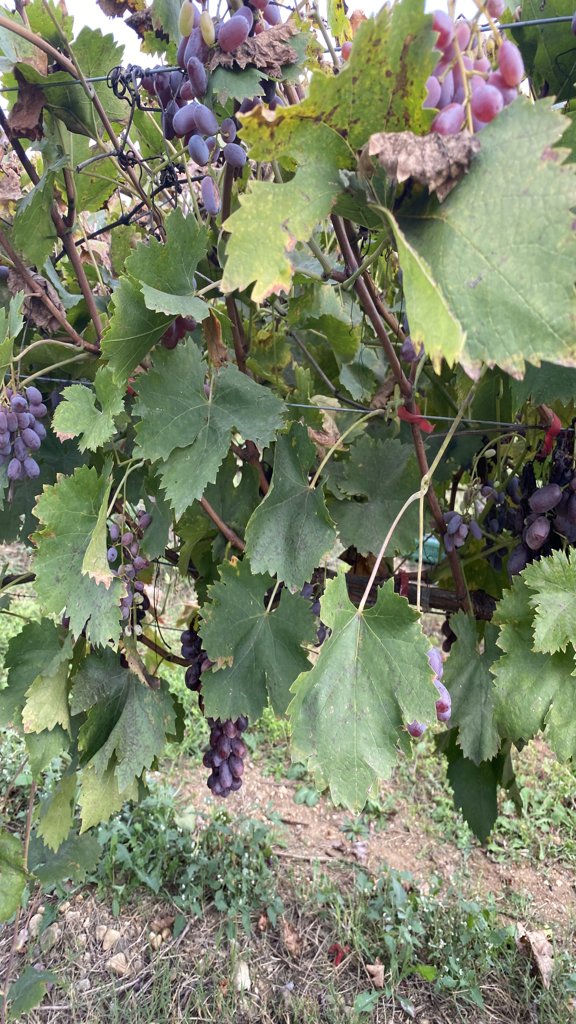
Berries visible: 137
Grape clusters: 9